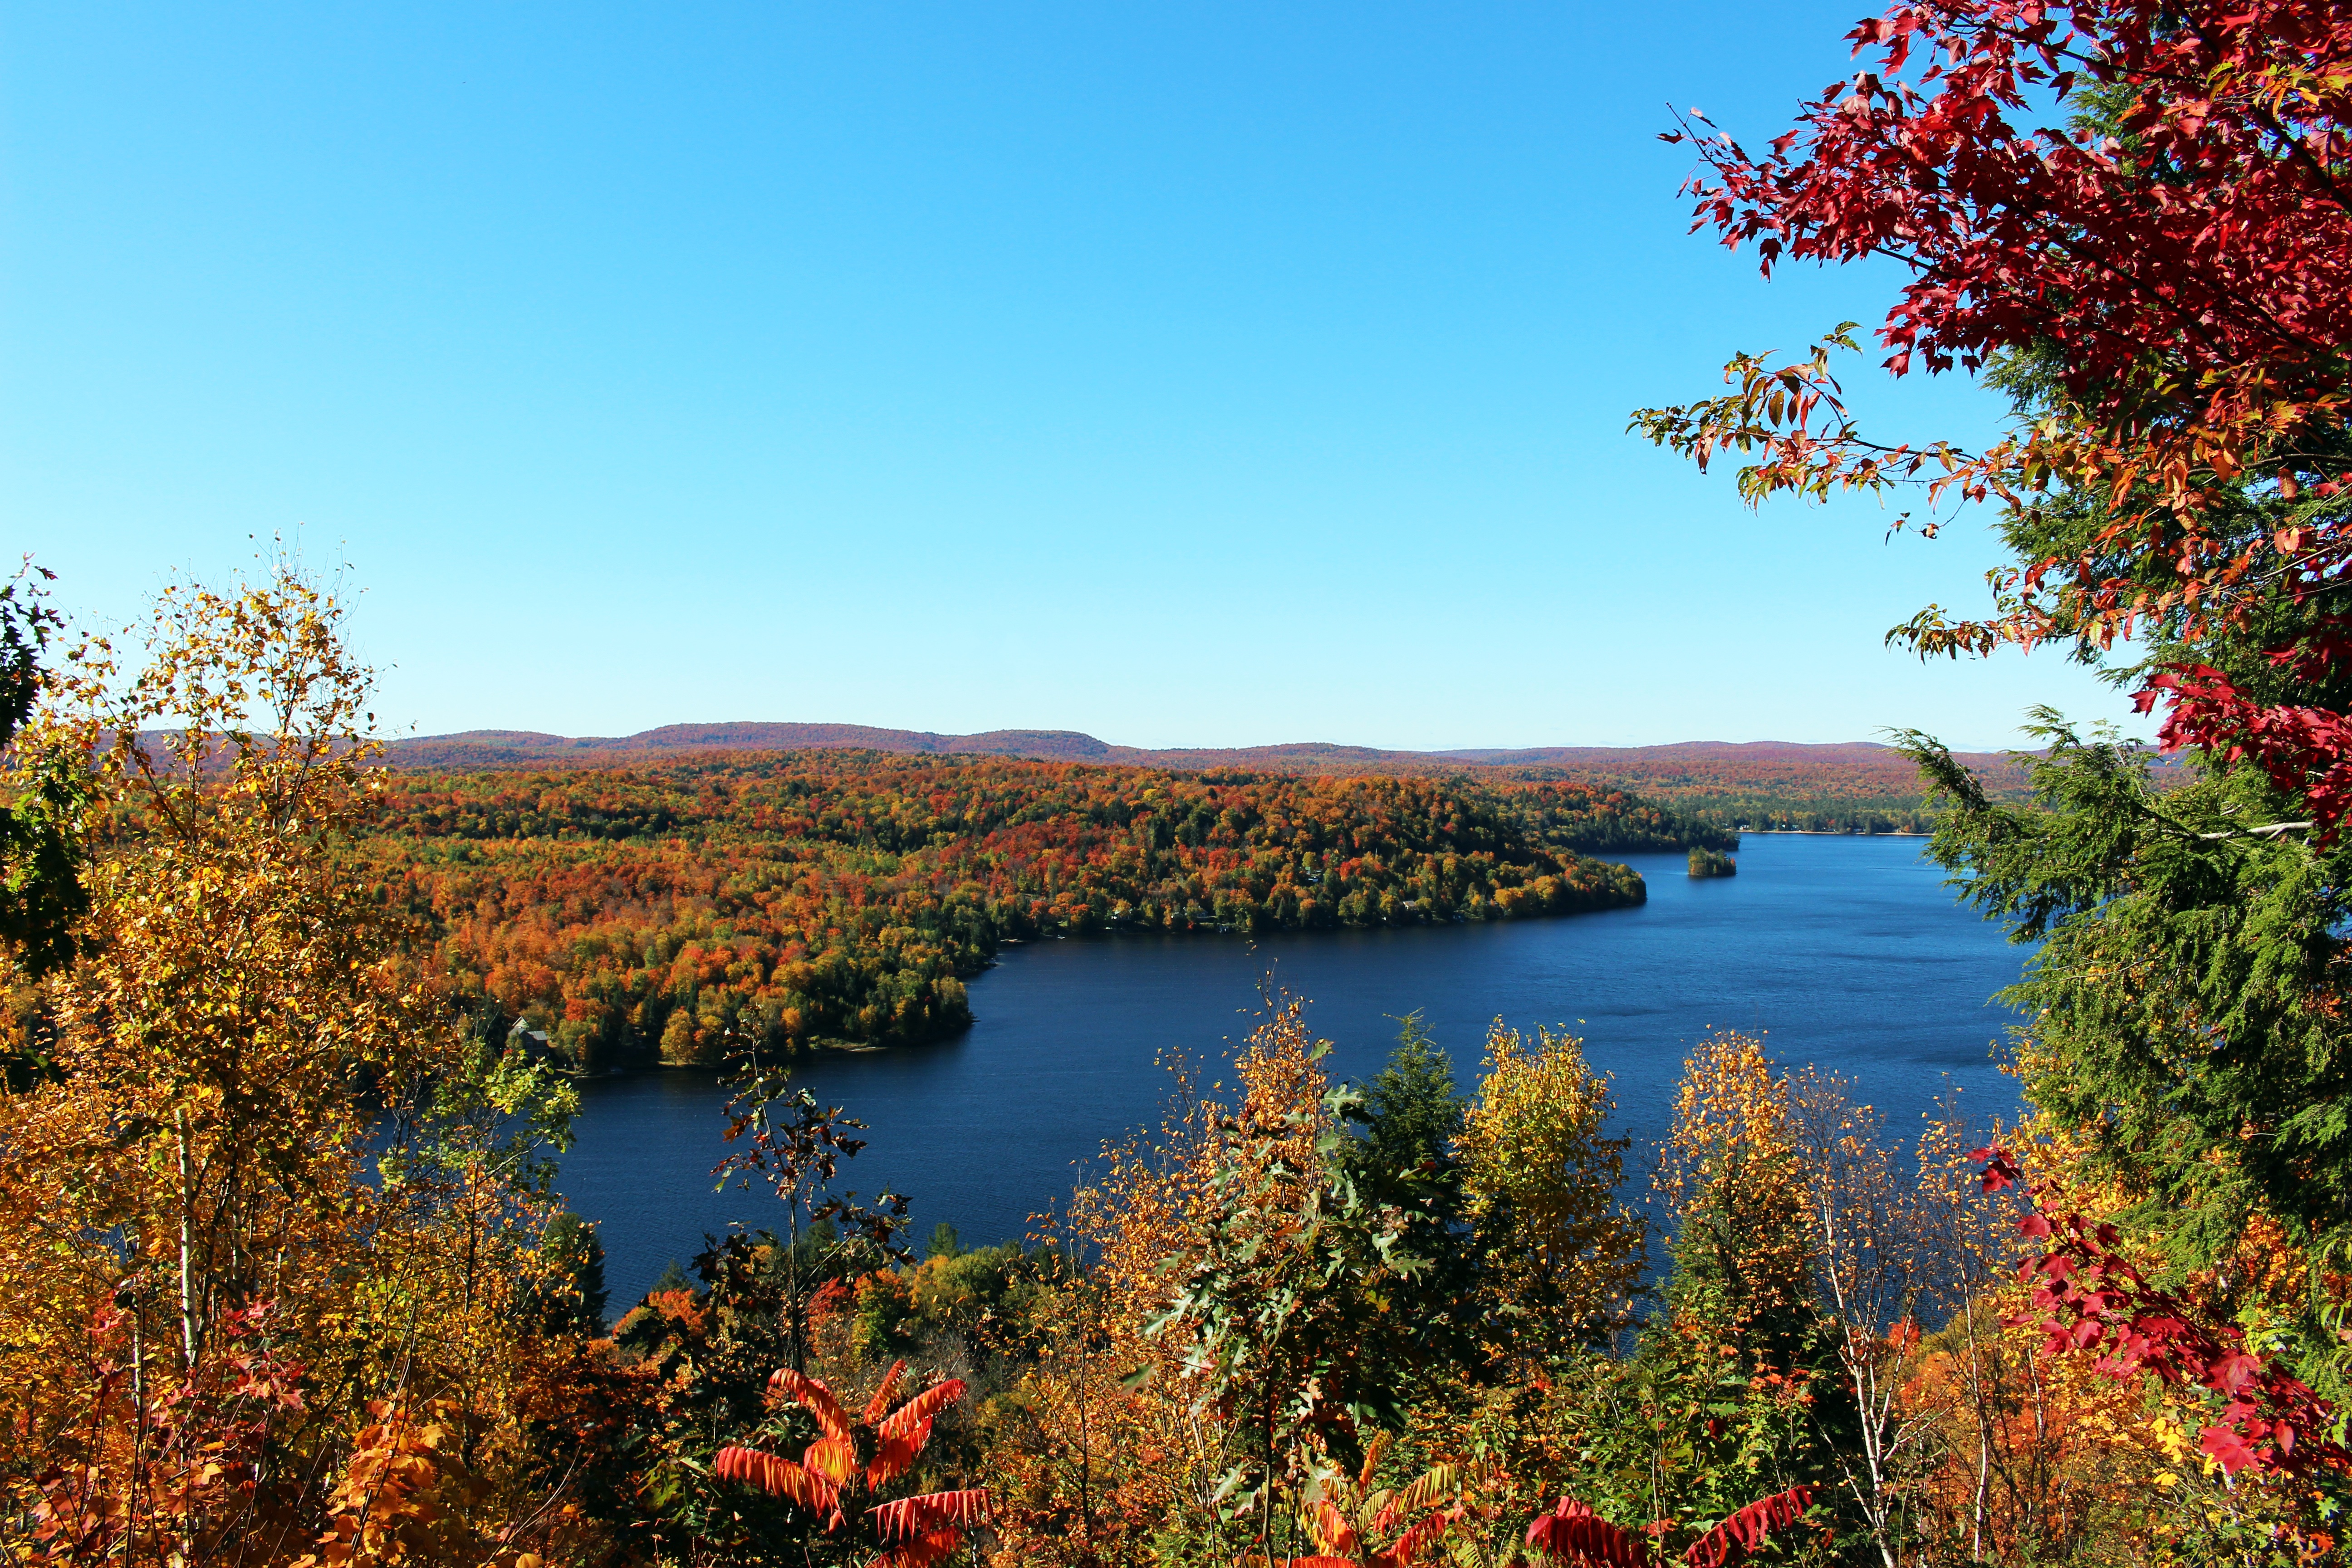
landscape, tree, nature, mountain, plant, leaf, flower, lake, river, reflection, autumn, season, woody plant